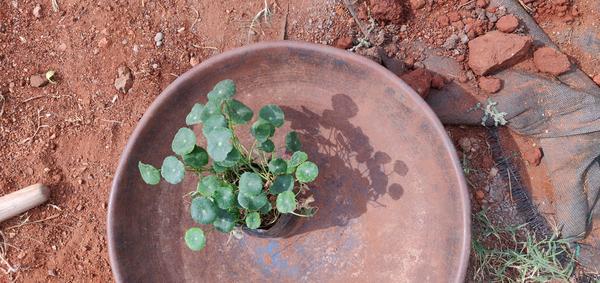
Plant: Brahmi